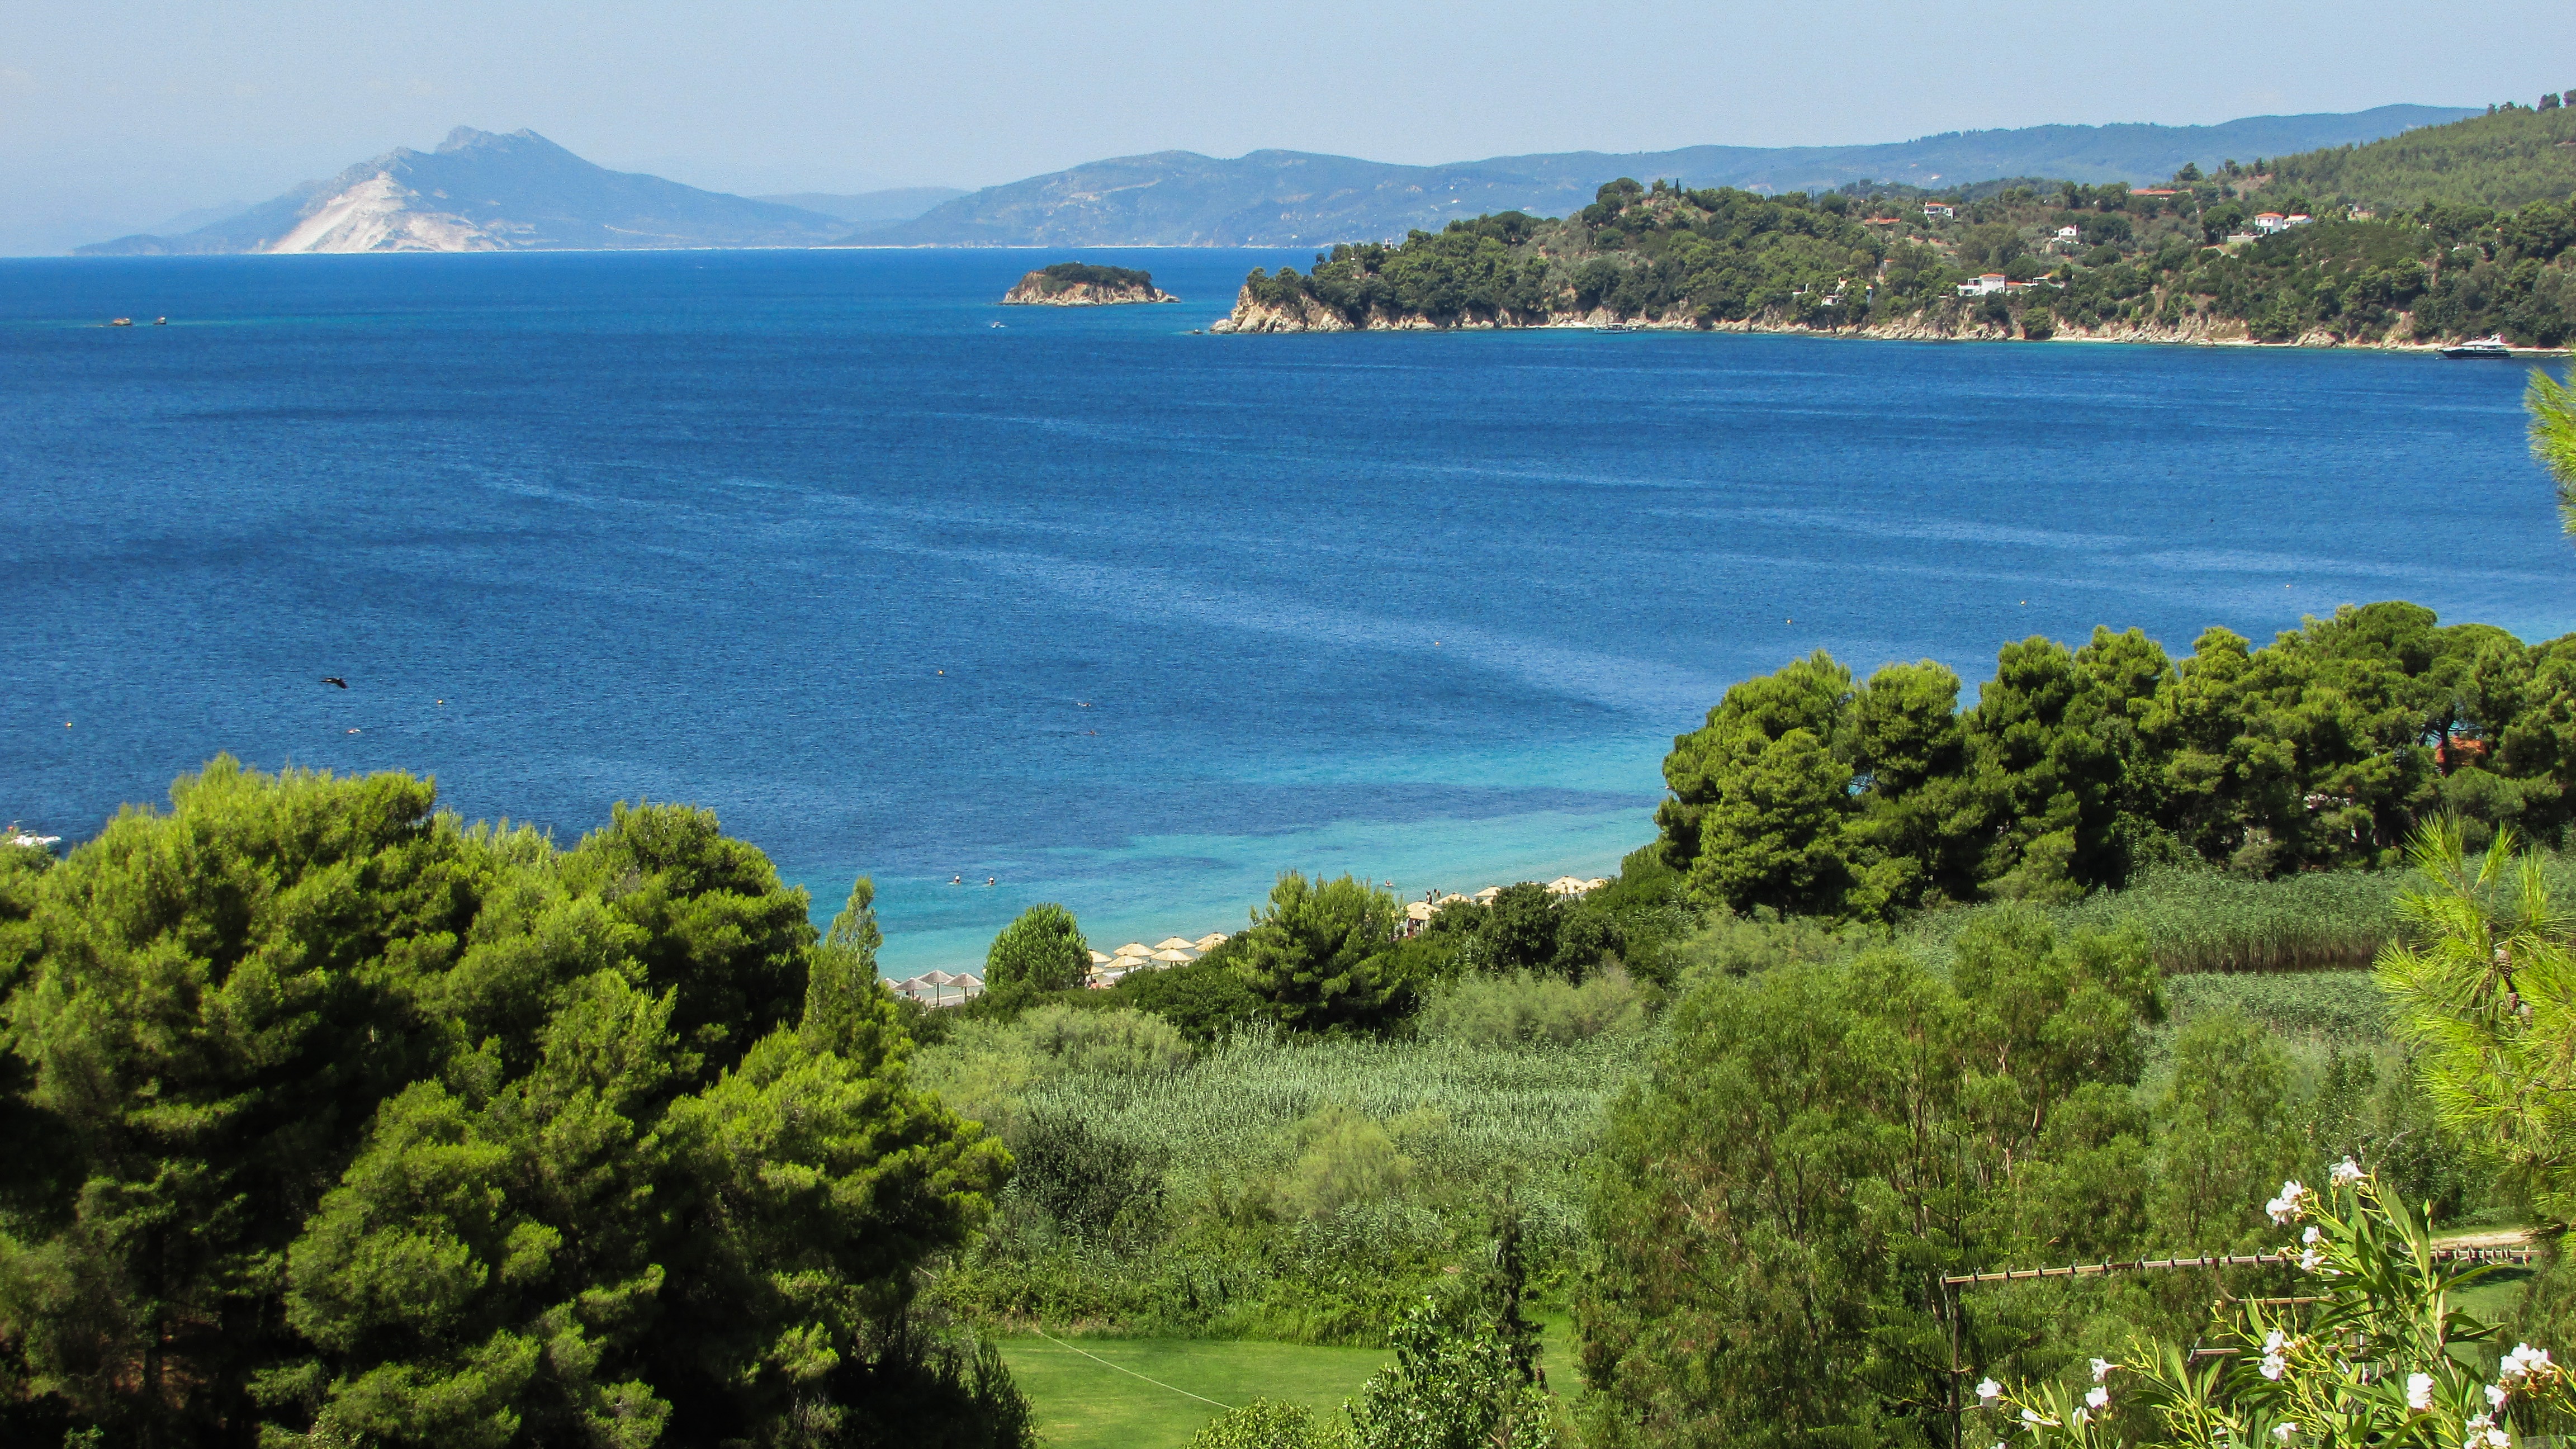
beach, landscape, sea, coast, nature, shore, summer, vacation, cliff, europe, cove, green, greek, mediterranean, scenic, lagoon, bay, island, blue, reservoir, tourism, terrain, body of water, turquoise, greece, ecosystem, cape, skiathos, aegean, sporades, vromolimnos